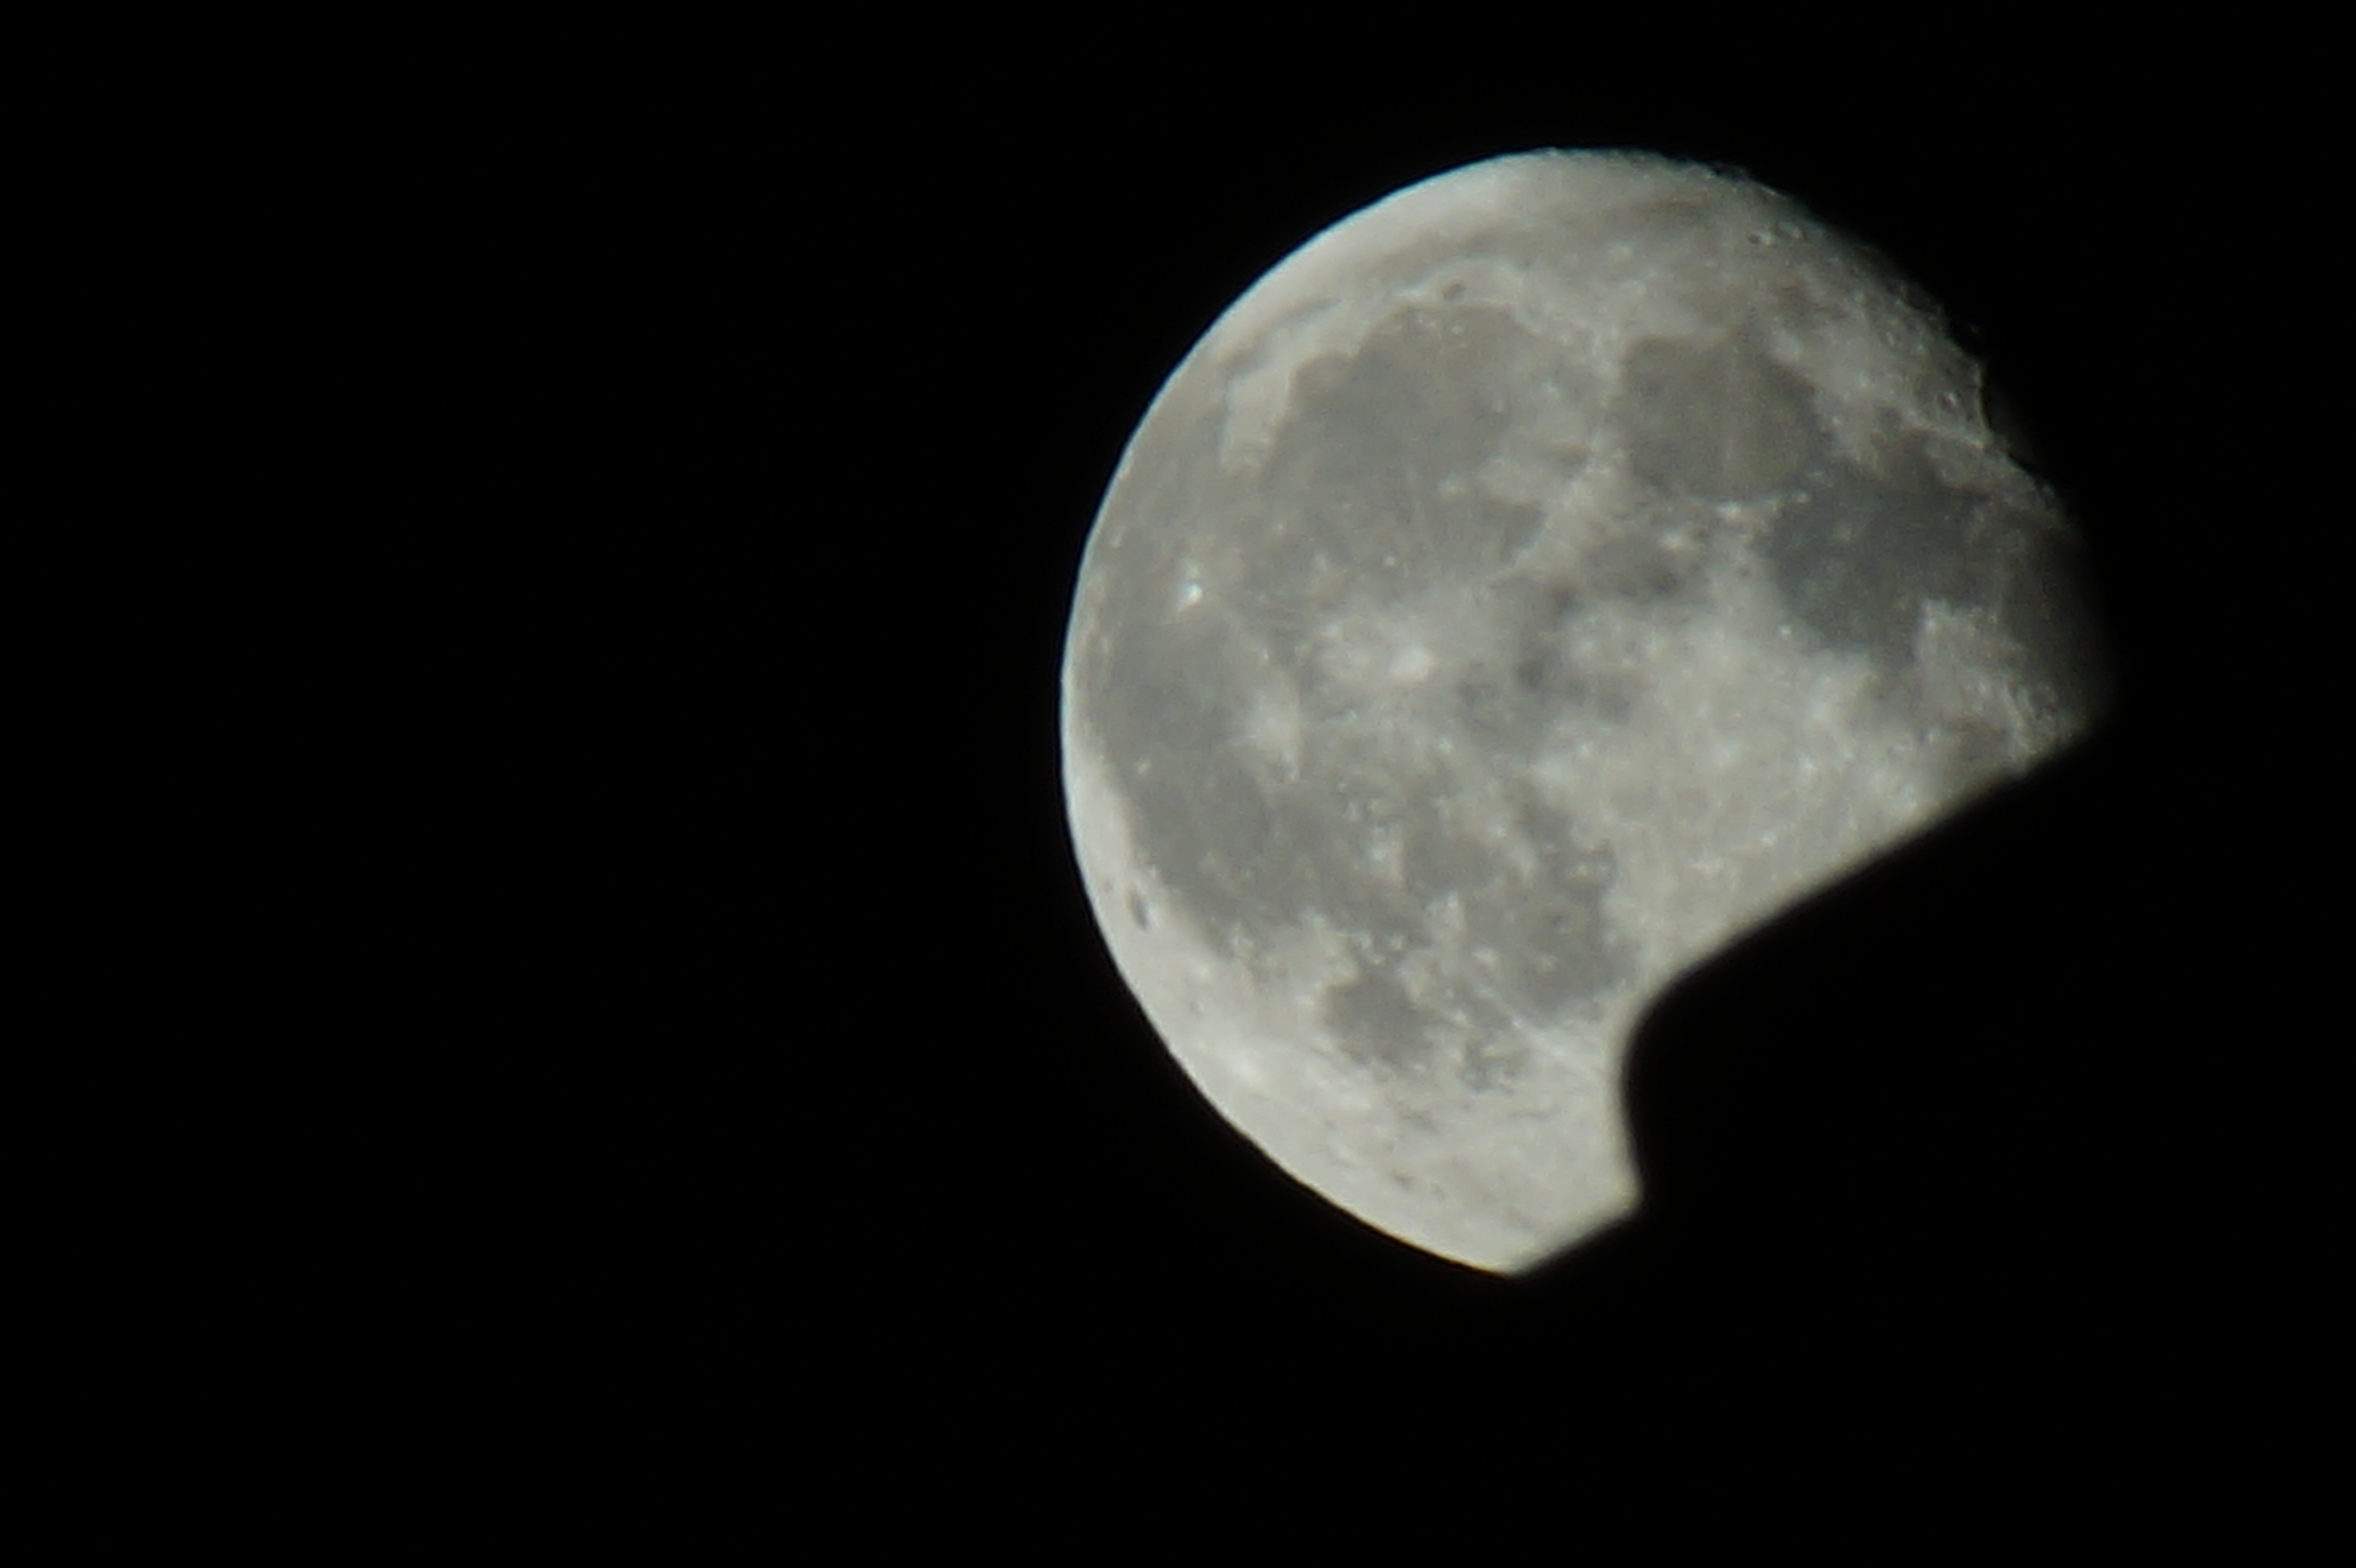
night, atmosphere, dark, moon, full moon, moonlight, month, astronomical object, celestial event